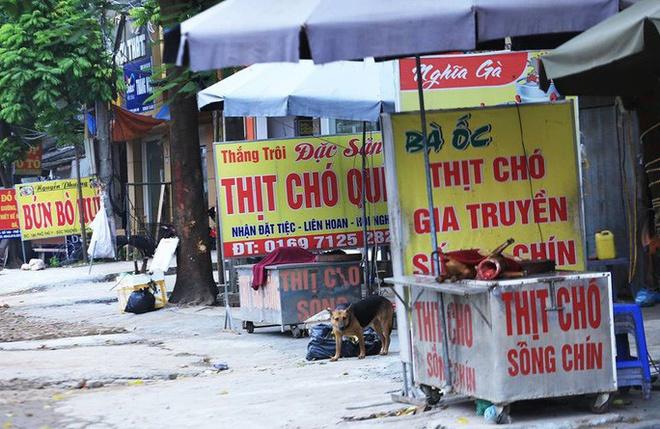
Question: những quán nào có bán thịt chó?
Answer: quán bà ốc và quán thắng trôi